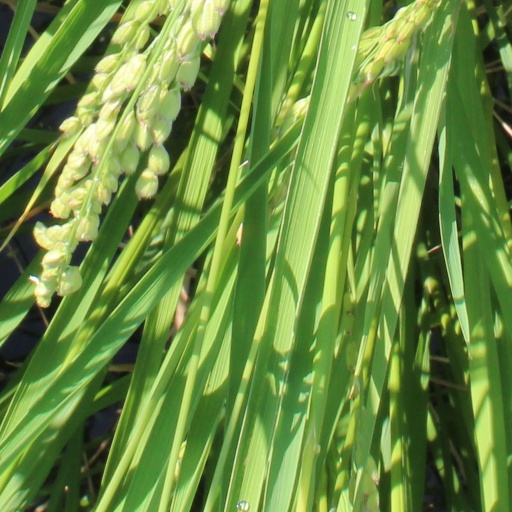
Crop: rice